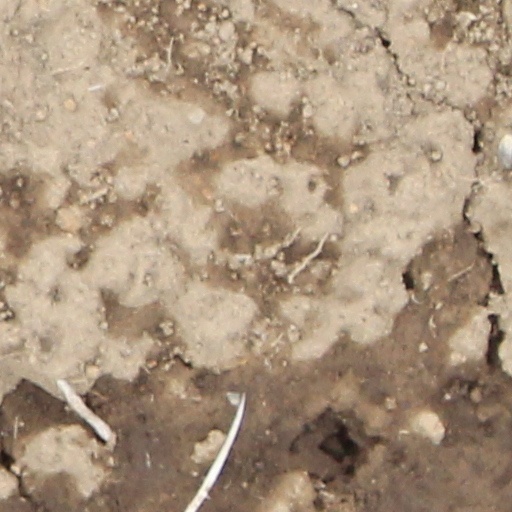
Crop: wheat